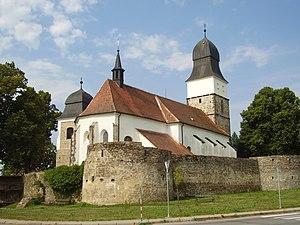
Velká Bíteš est une ville du district de Žďár nad Sázavou, dans la région de Vysočina, en Tchéquie. Sa population s'élevait à 5 193 habitants en 2019.